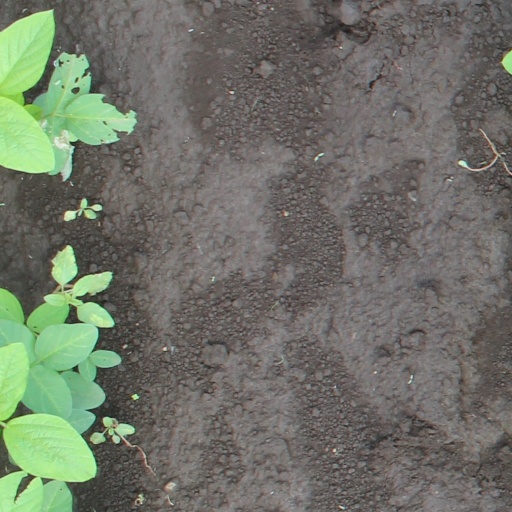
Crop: soybean